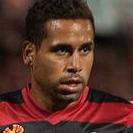
Age: 23